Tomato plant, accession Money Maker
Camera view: vertical (180 deg); turntable rotation: 210 degrees
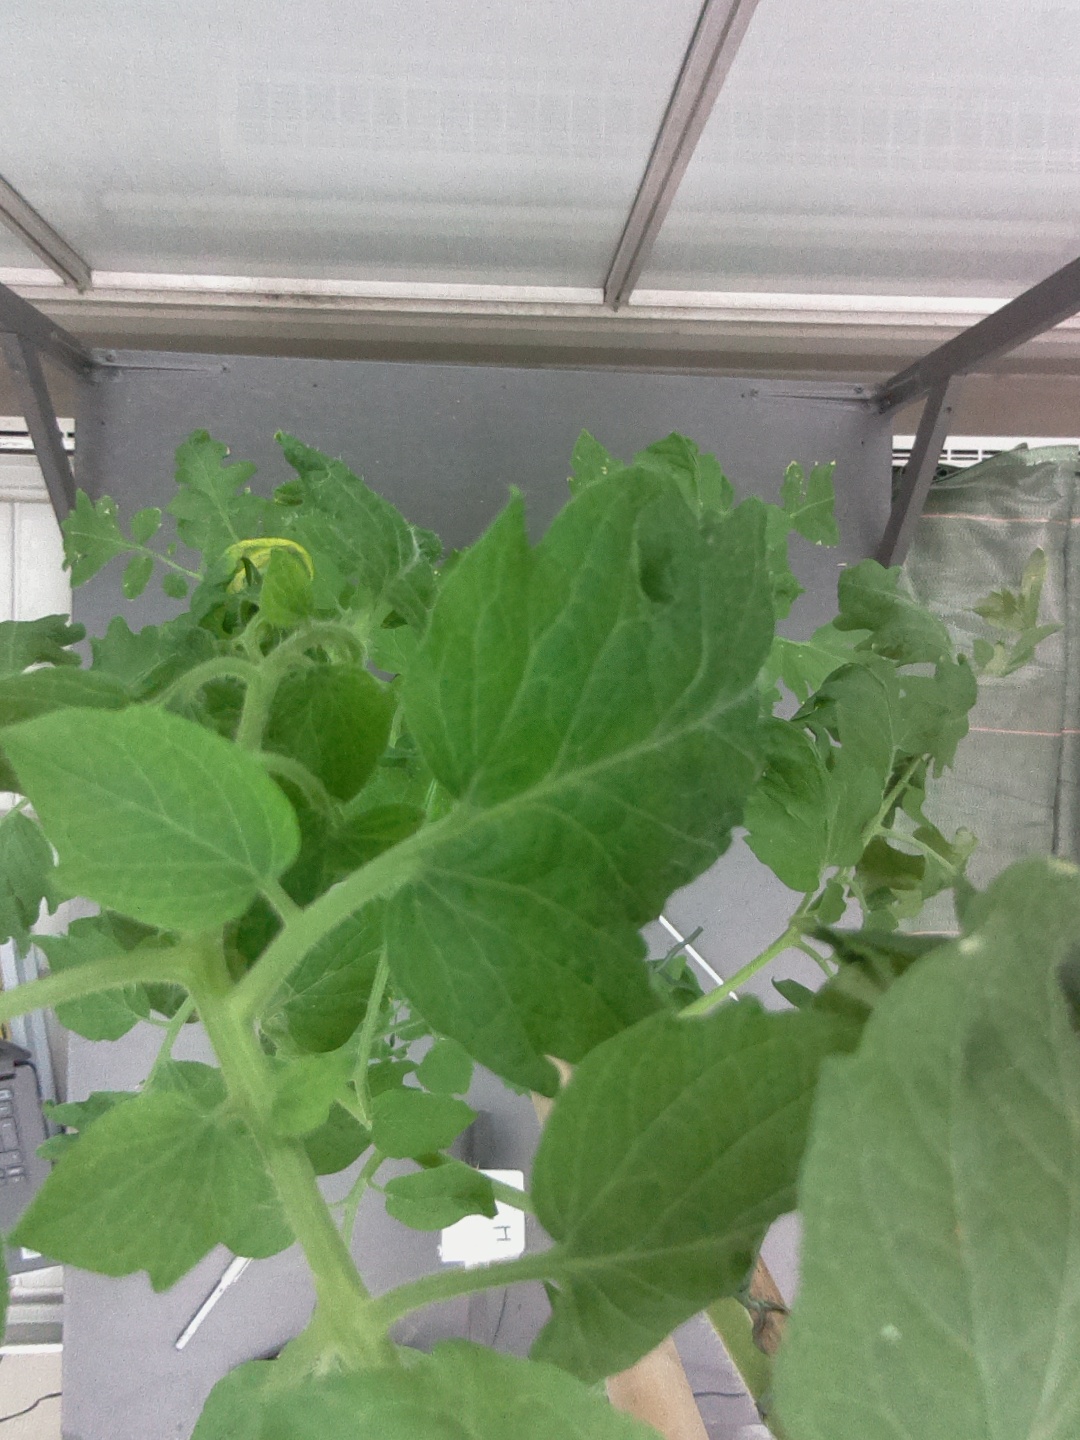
BBCH growth stage 68: Full flowering, 80%-90% of flowers open, more petals falling